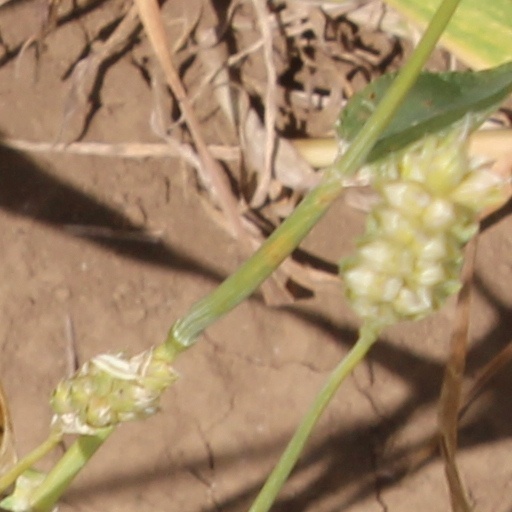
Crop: wheat